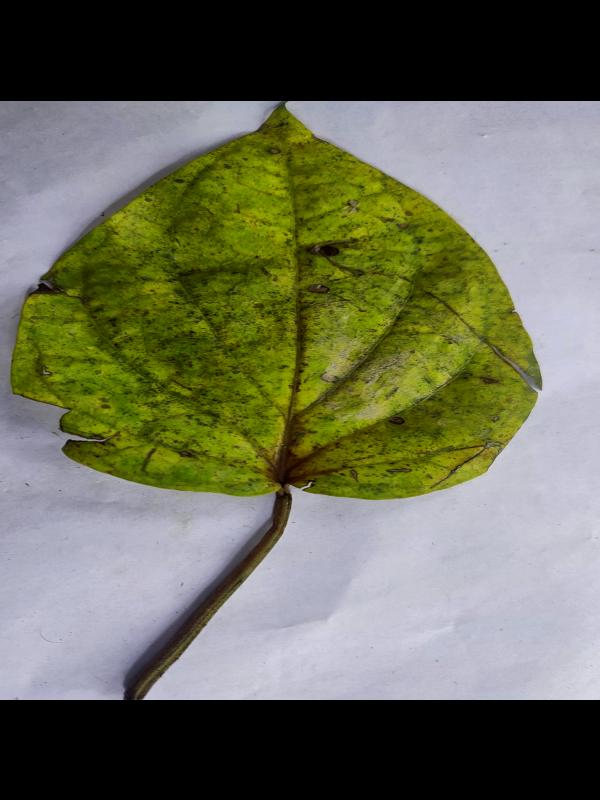
Label: Dried_Leaf